Daniel Cabrera

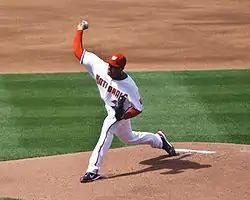
Cabrera with the Nationals on April 13, .

On December 29, 2008, Cabrera signed a one-year deal with the Washington Nationals. On April 19, 2009, Cabrera reached base safely for the first time in his career with a four pitch walk issued by Hayden Penn. He struck out 18 times in a row beforehand. On May 26, Cabrera was designated for assignment, and once clearing waivers the Nationals announced that he would be released.